Rikon im Tösstal

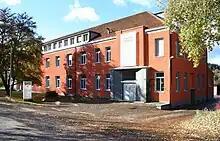
"Kuhn Rikon AG" administration building

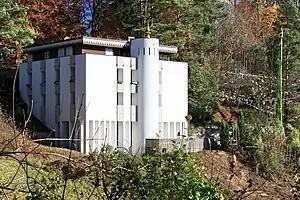
Tibet Institute Rikon

Near the church of Zell, the remains of a Roman Empire estate have been found. First mentioned in the years 741 and 744 as «Cella» (Zell), the municipalities Zell and Turbenthal were given to the nunnery on Lützelau island on Lake Zürich by the Alamannic noblewoman Beata. Then after, the area was given to the St. Gallen Abbey, and as a fief to the House of Habsburg, including a watermill in Rikon. As part of the "Grafschaft Kyburg" the area was sold to the city of Zürich around 1450. In 1817/18 a textile manufacture was established in Rikon, and in 1925 the best known "Metallwarenfabrik AG Heinrich Kuhn", now "Kuhn Rikon AG". Since 1934 "Hinter-Rikon" is part of the municipality Zell.